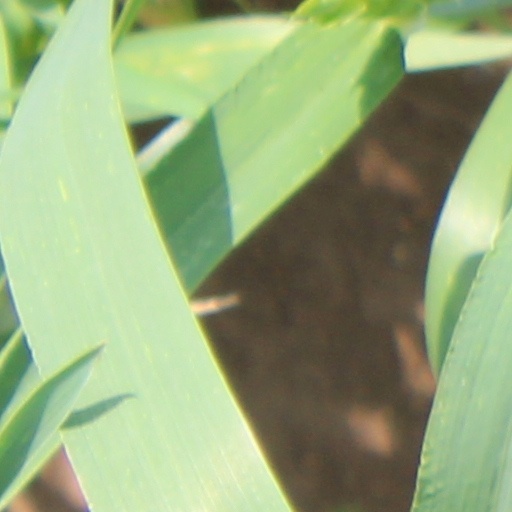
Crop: wheat